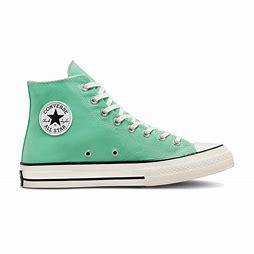
Brand: Converse
Model: Chuck 70 Canvas